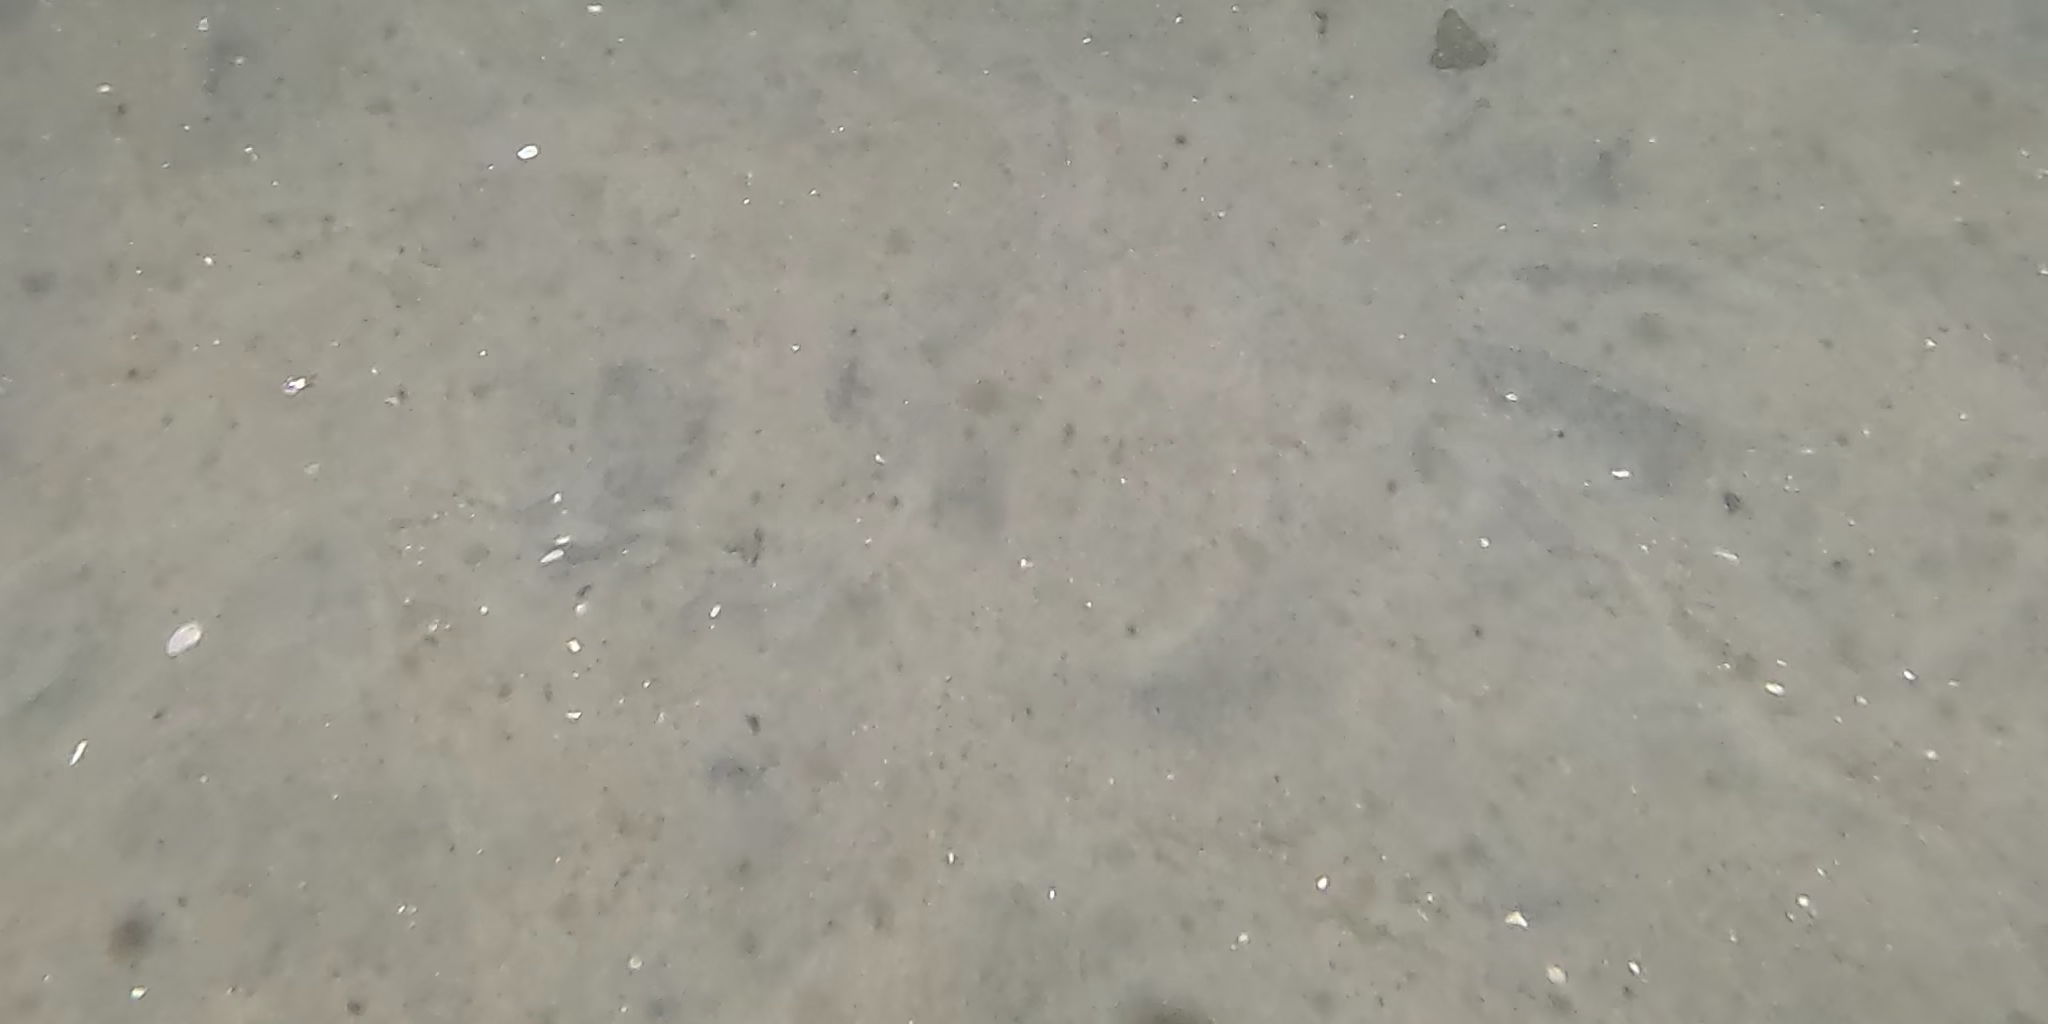
Seabed habitat: sand